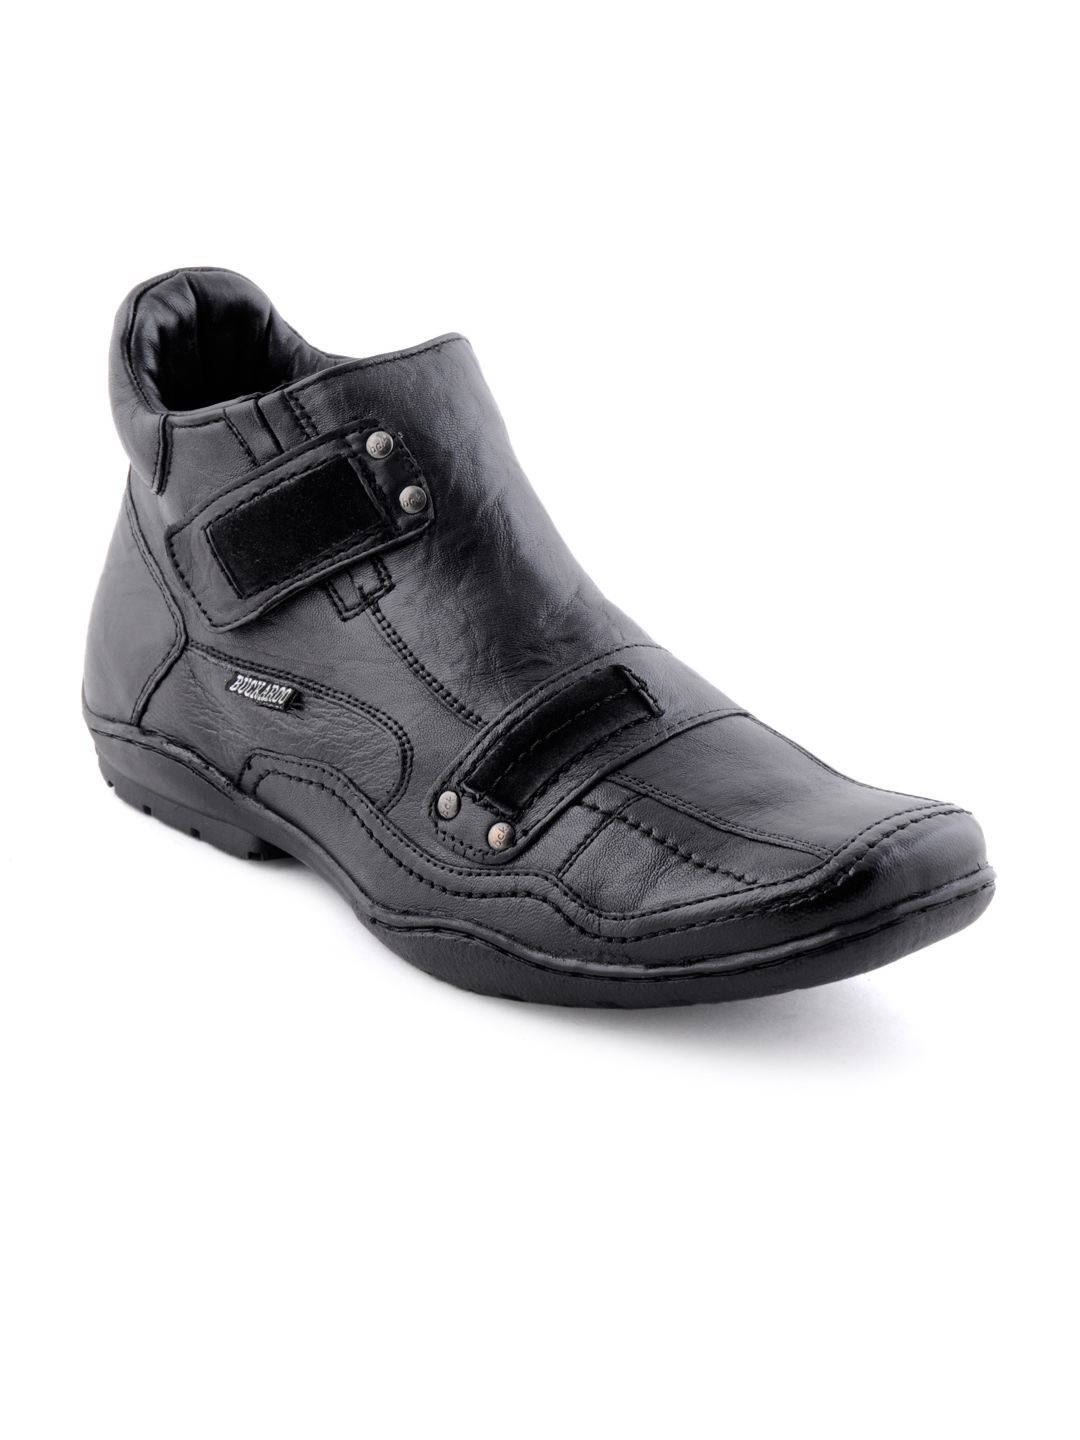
Buckaroo Men Eva Black Casual Shoes
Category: Footwear / Shoes / Casual Shoes
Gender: Men
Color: Black
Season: Winter 2012
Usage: Casual